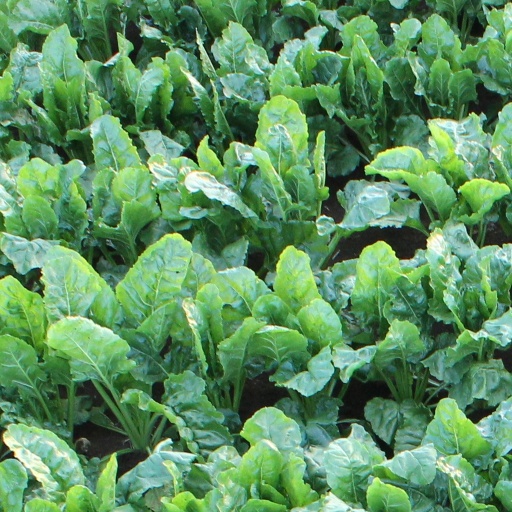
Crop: sugar beet